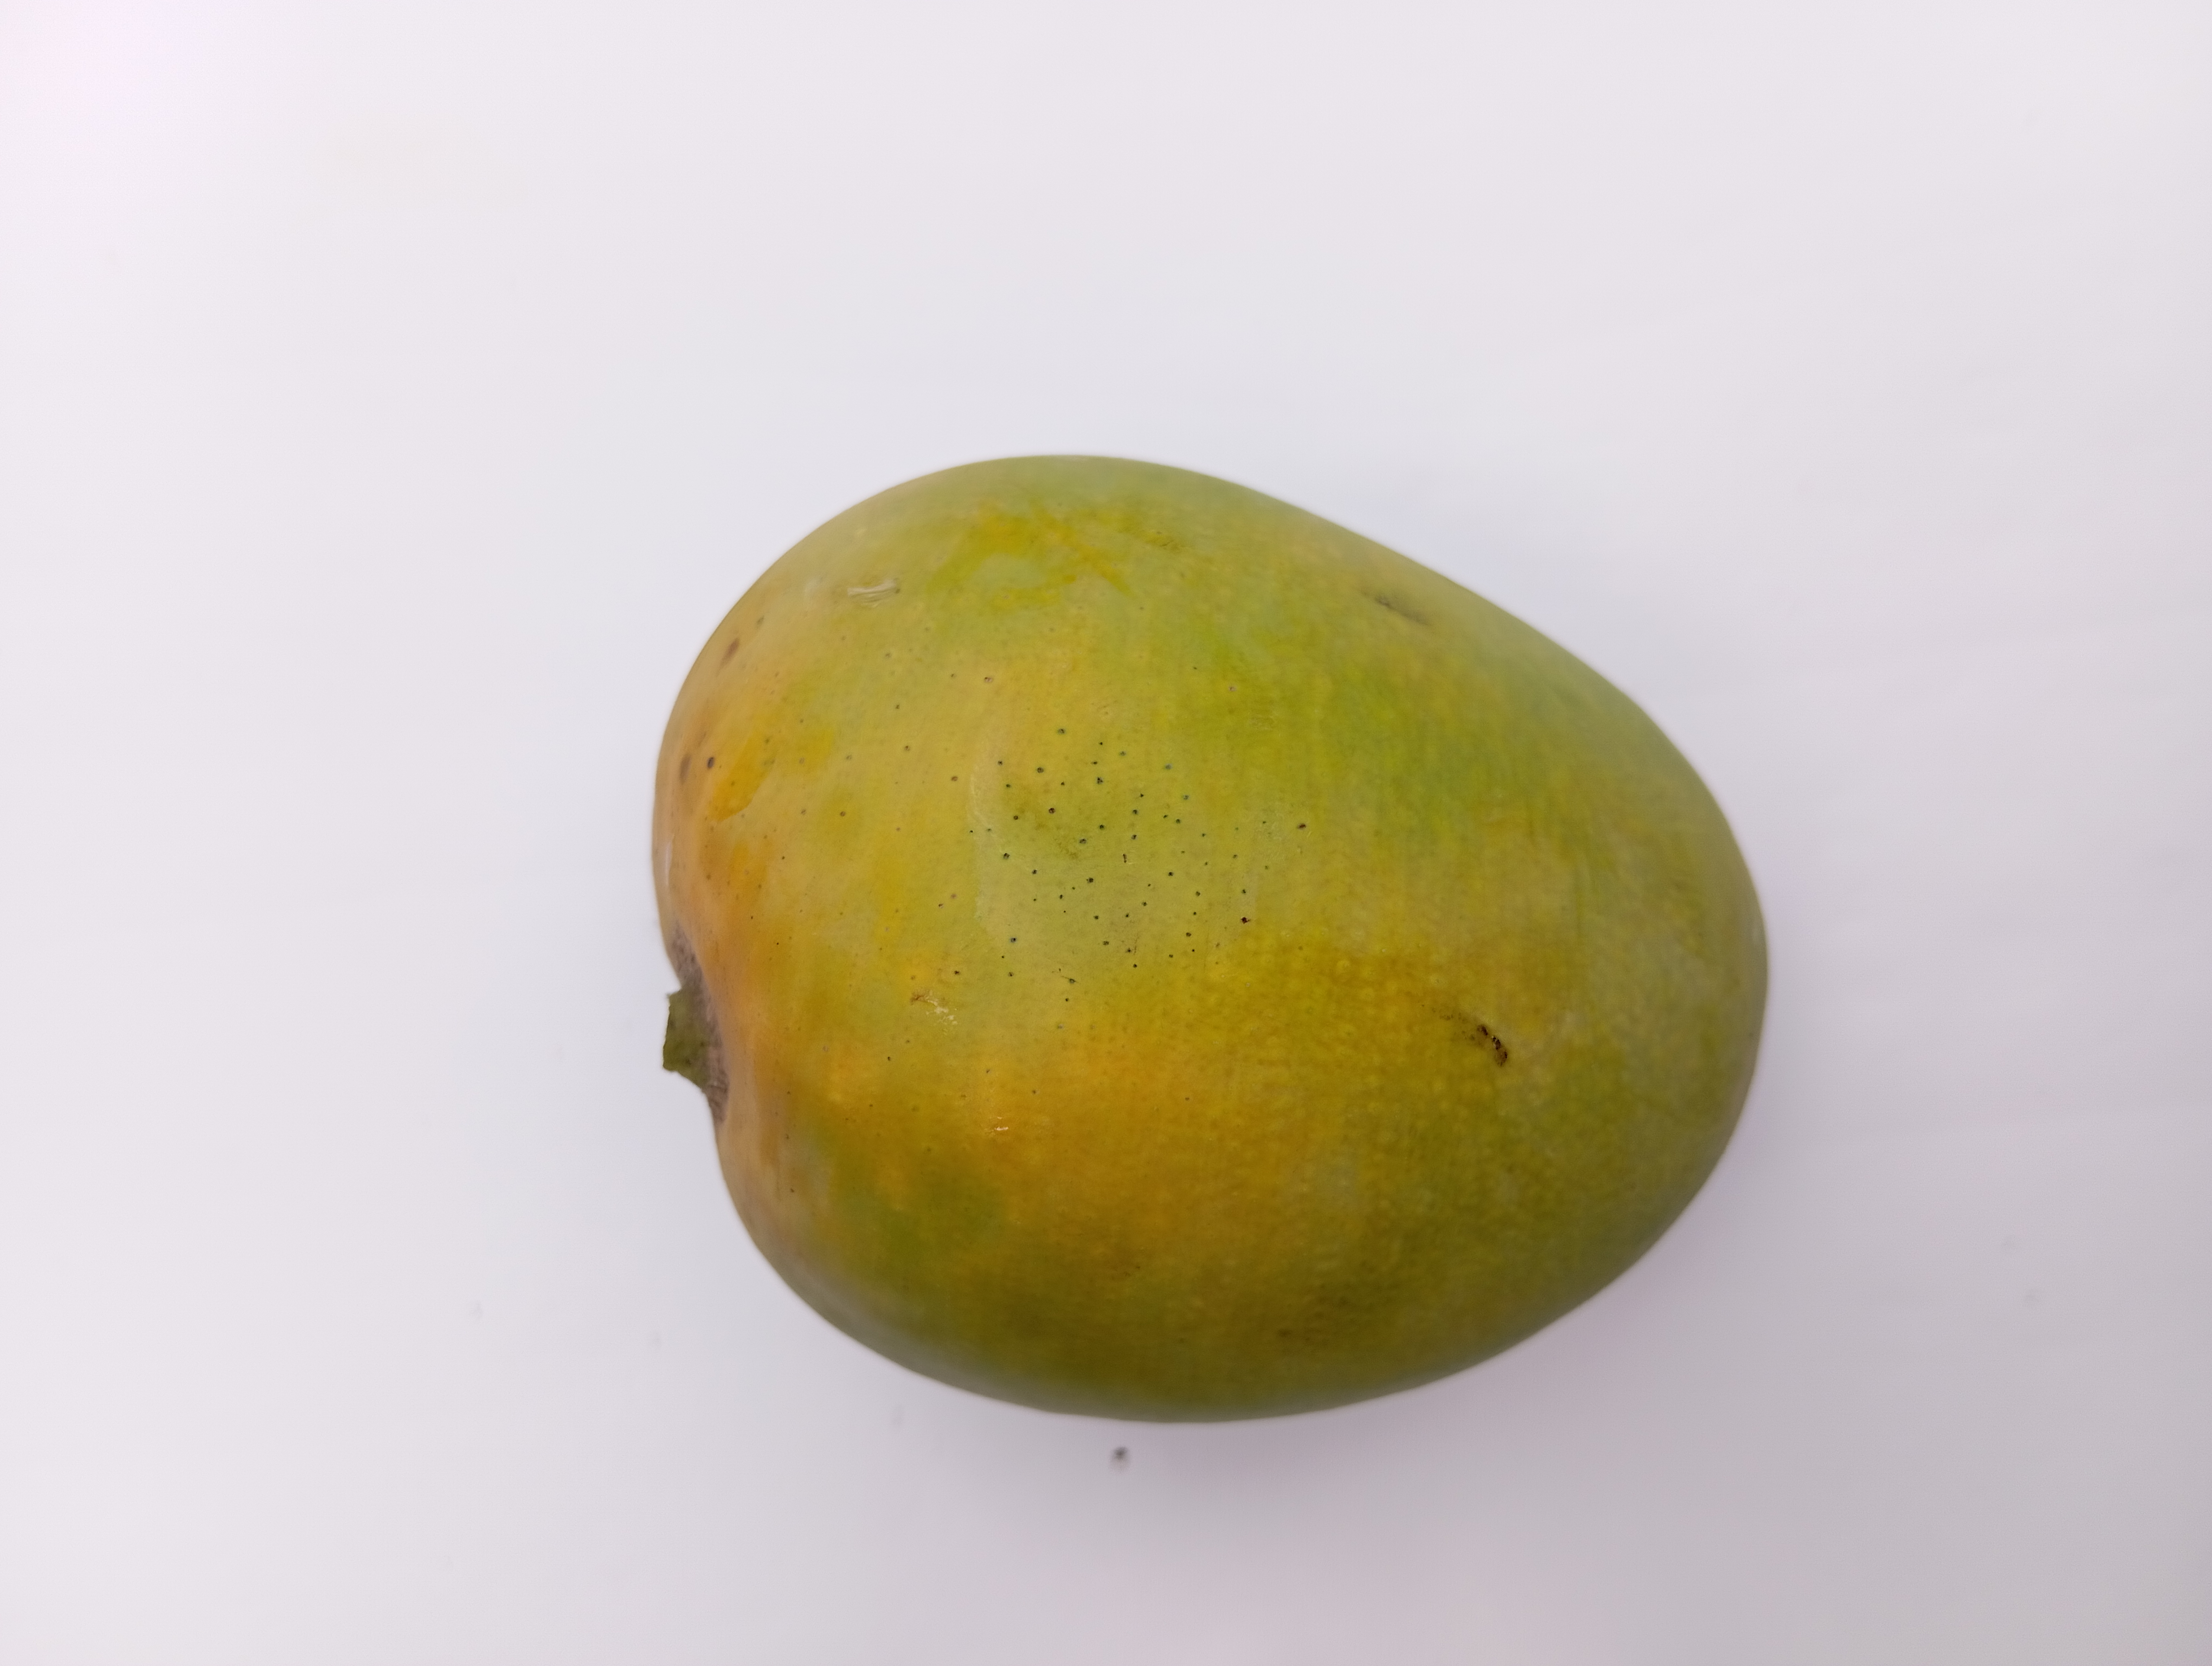
Mango variety: Himsagar